Elul

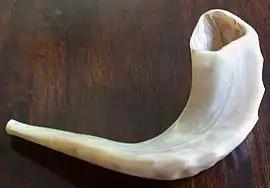
The shofar is blown every morning from the first day of Elul until Rosh Hashanah (except on Shabbat).

Elul (Hebrew:) is the twelfth month of the civil year and the sixth month of the religious year in the Hebrew calendar. It is a month of 29 days. Elul usually occurs in August–September on the Gregorian calendar.